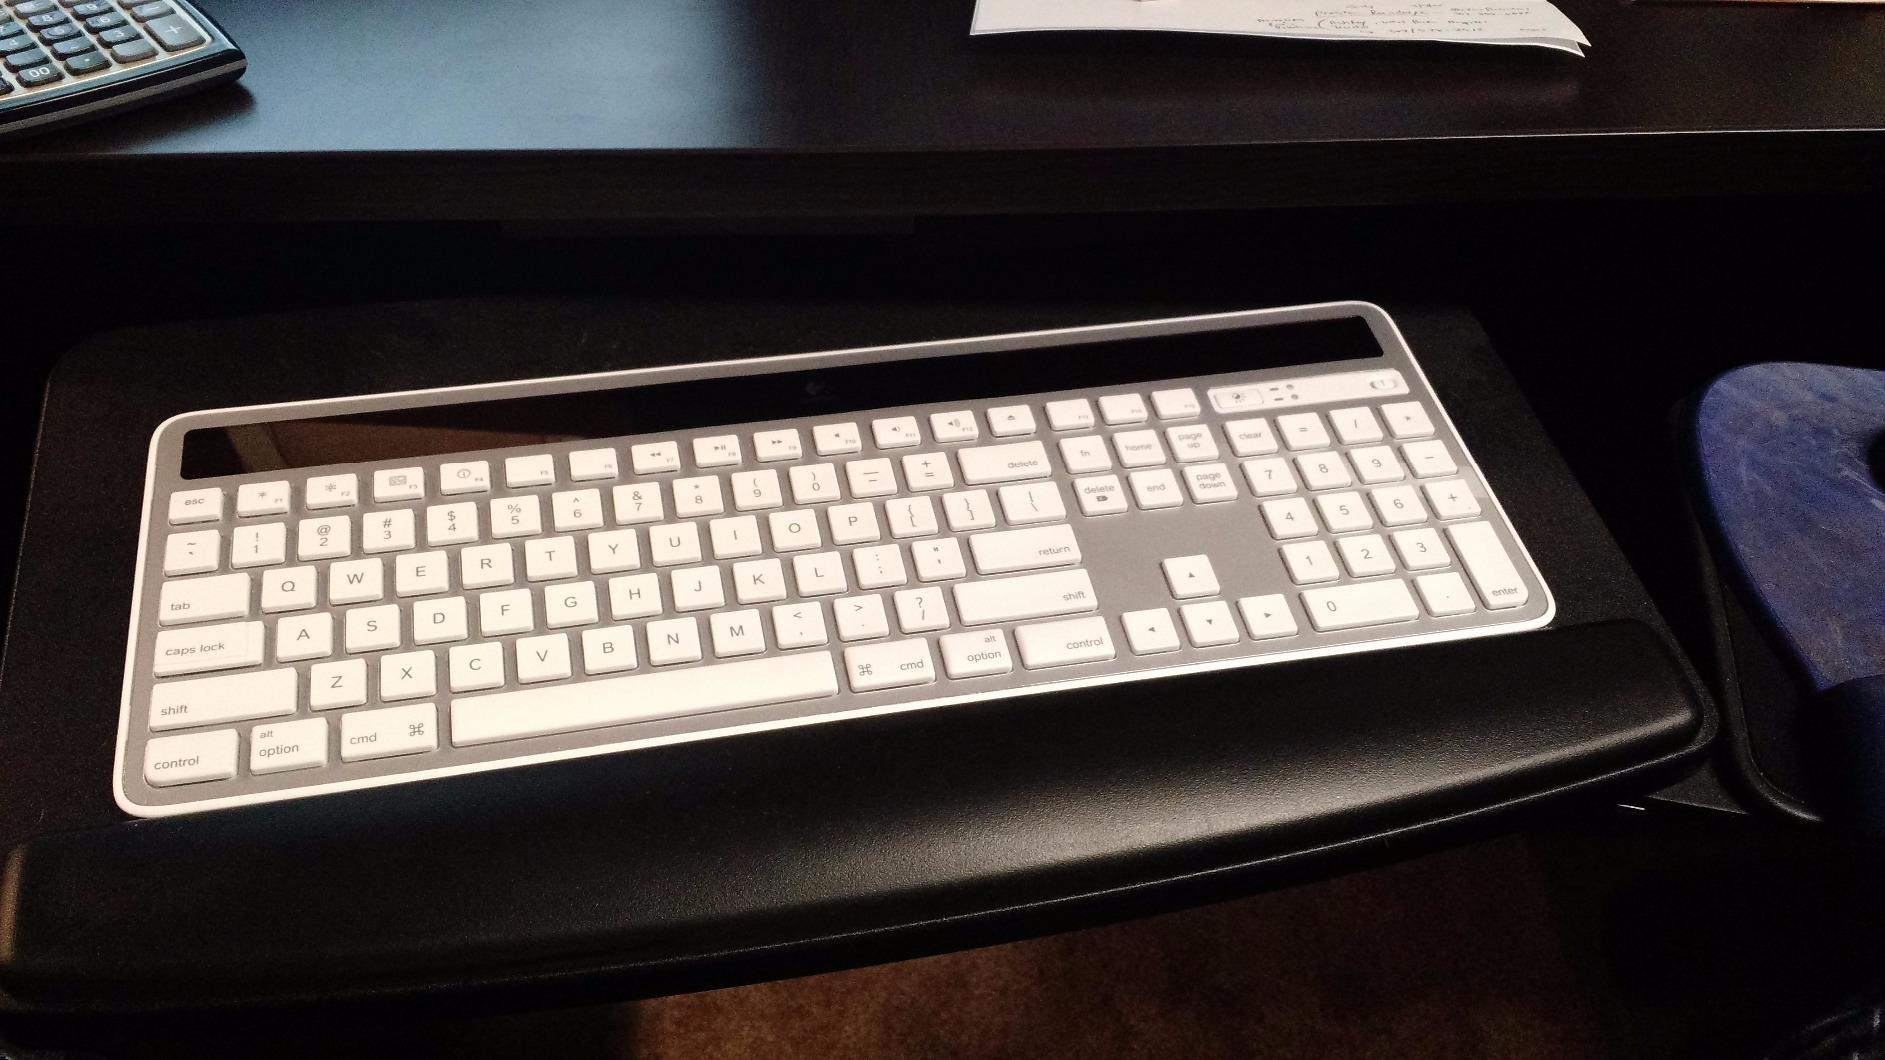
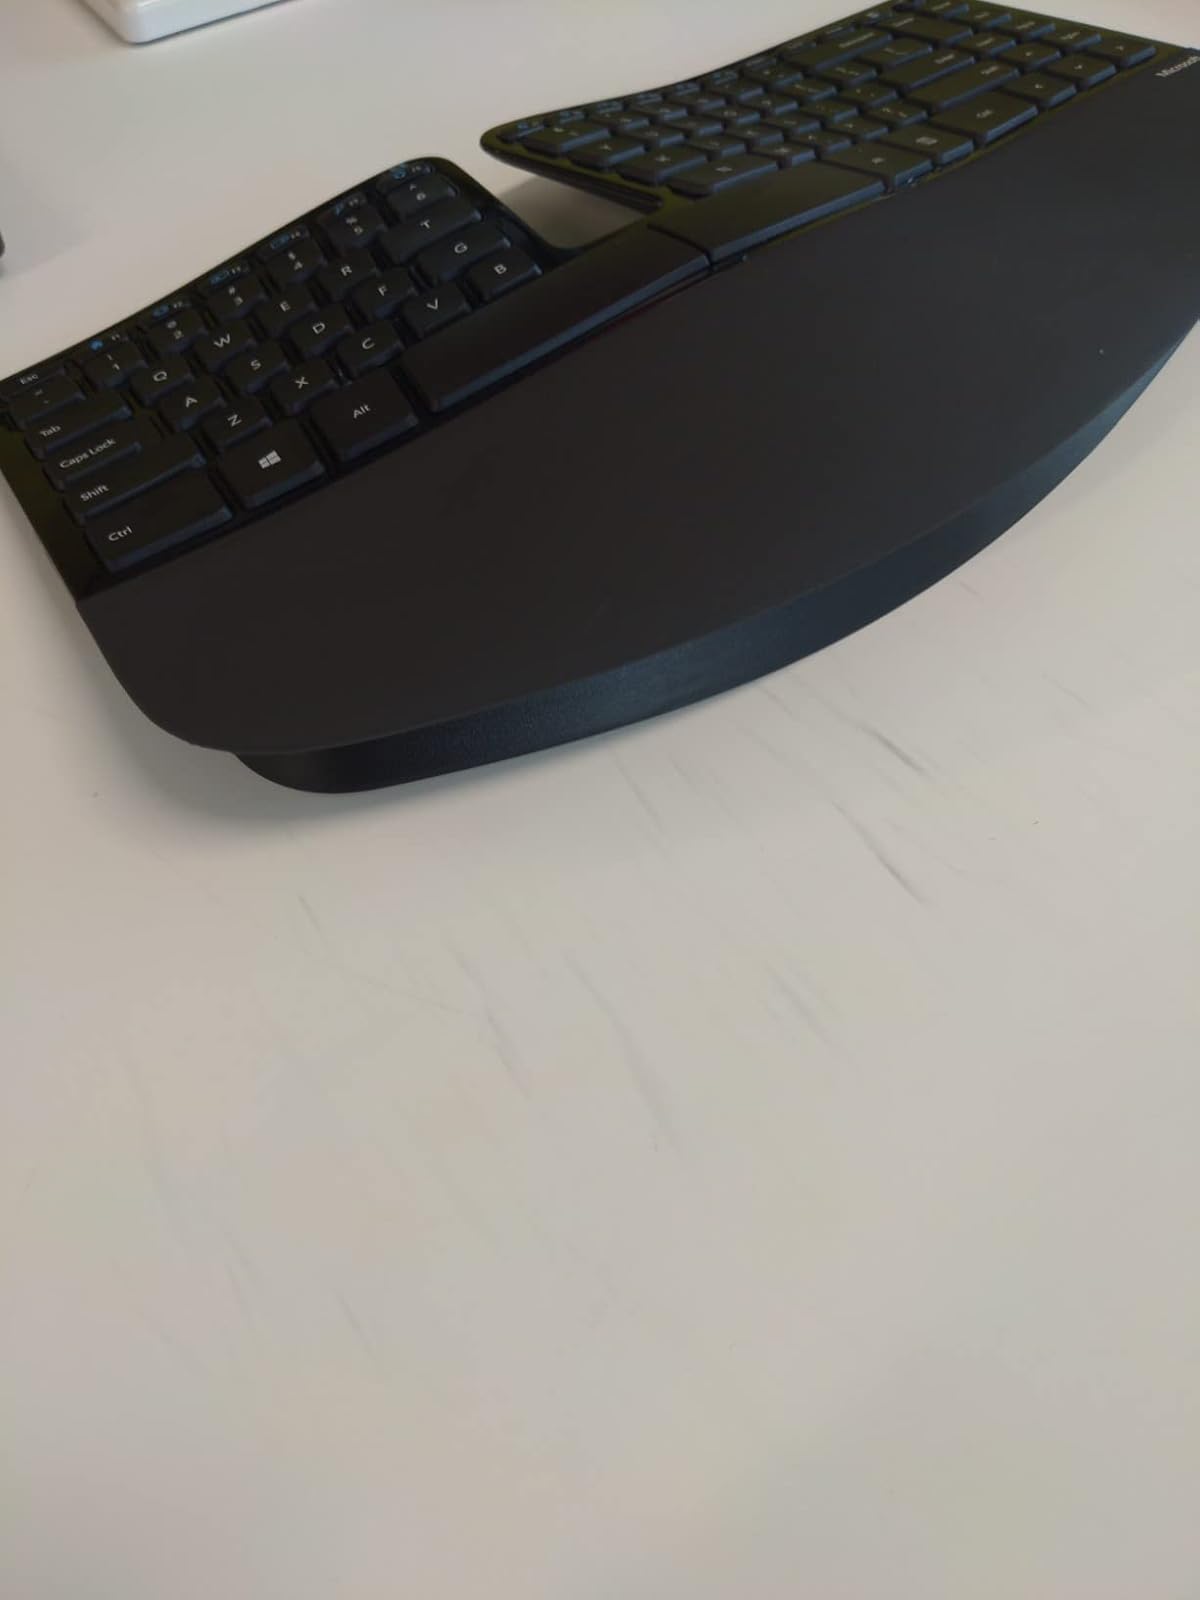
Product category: keyboard
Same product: no